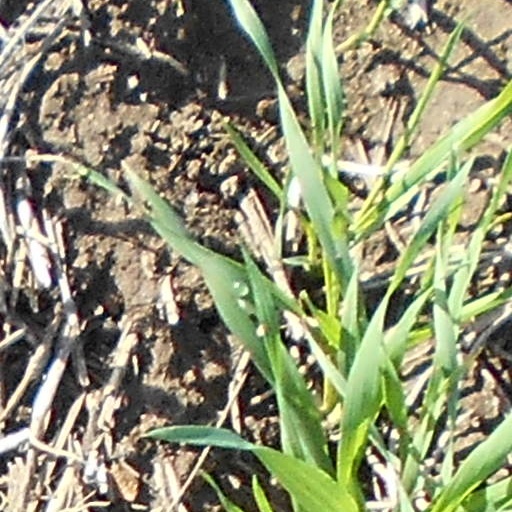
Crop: wheat